Kanak Chapa

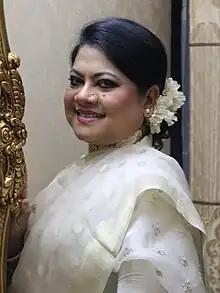
Chapa in 2019

Kanak Chapa (born 11 September 1969) is a Bangladeshi singer. She received the Bangladesh National Film Award for Best Female Playback Singer three times, for her performance in the films "Love Story" (1995), "Premer Taj Mahal" (2001) and "Ek Takar Bou" (2008). She published her autobiography "Sthobir Jajabor" in 2011 and a poetry book "Mukhomukhi Joddha" in 2012.